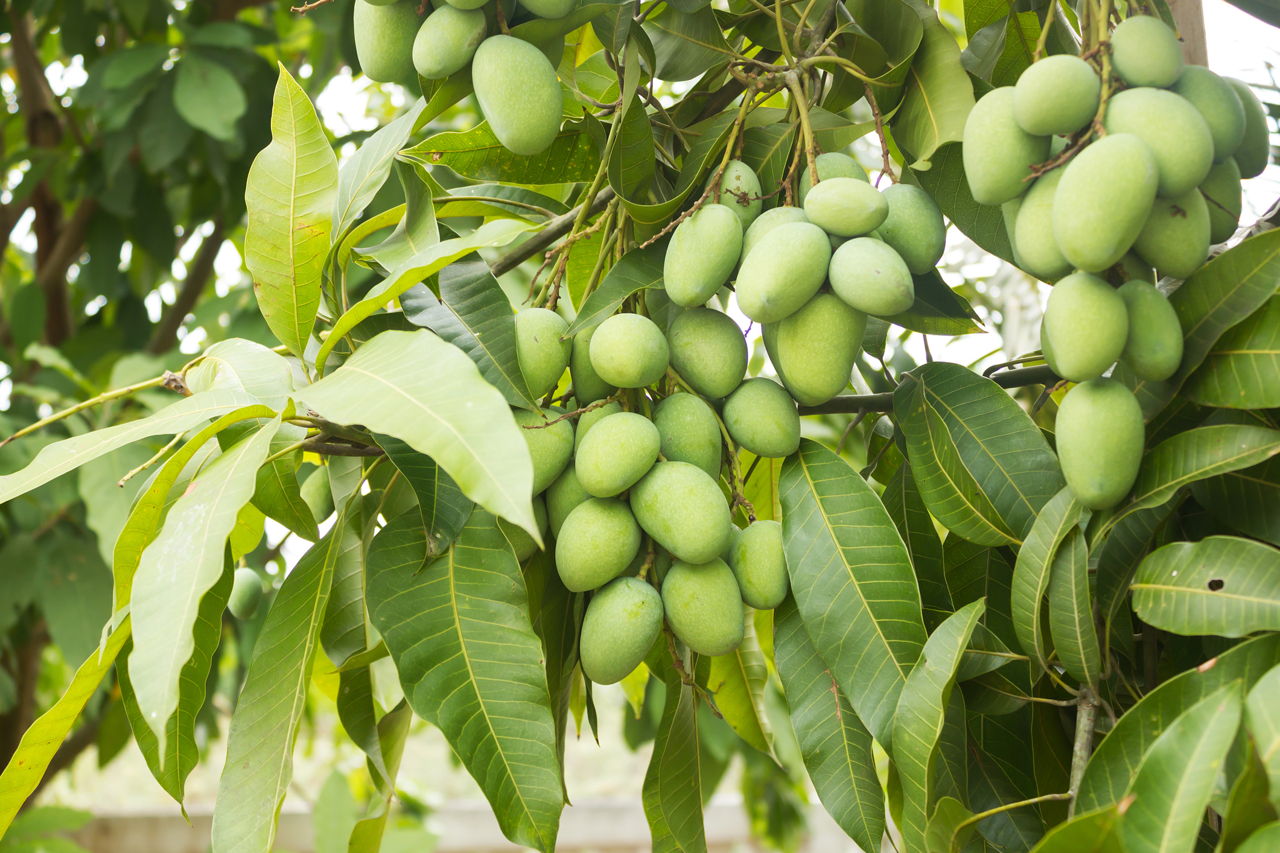
Label: Mango